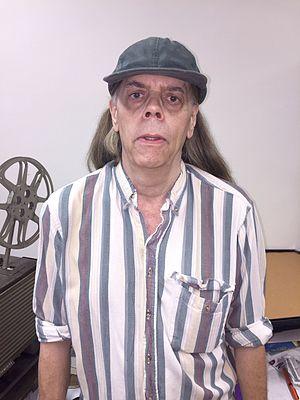
Greg Ford est un réalisateur, scénariste et producteur américain.